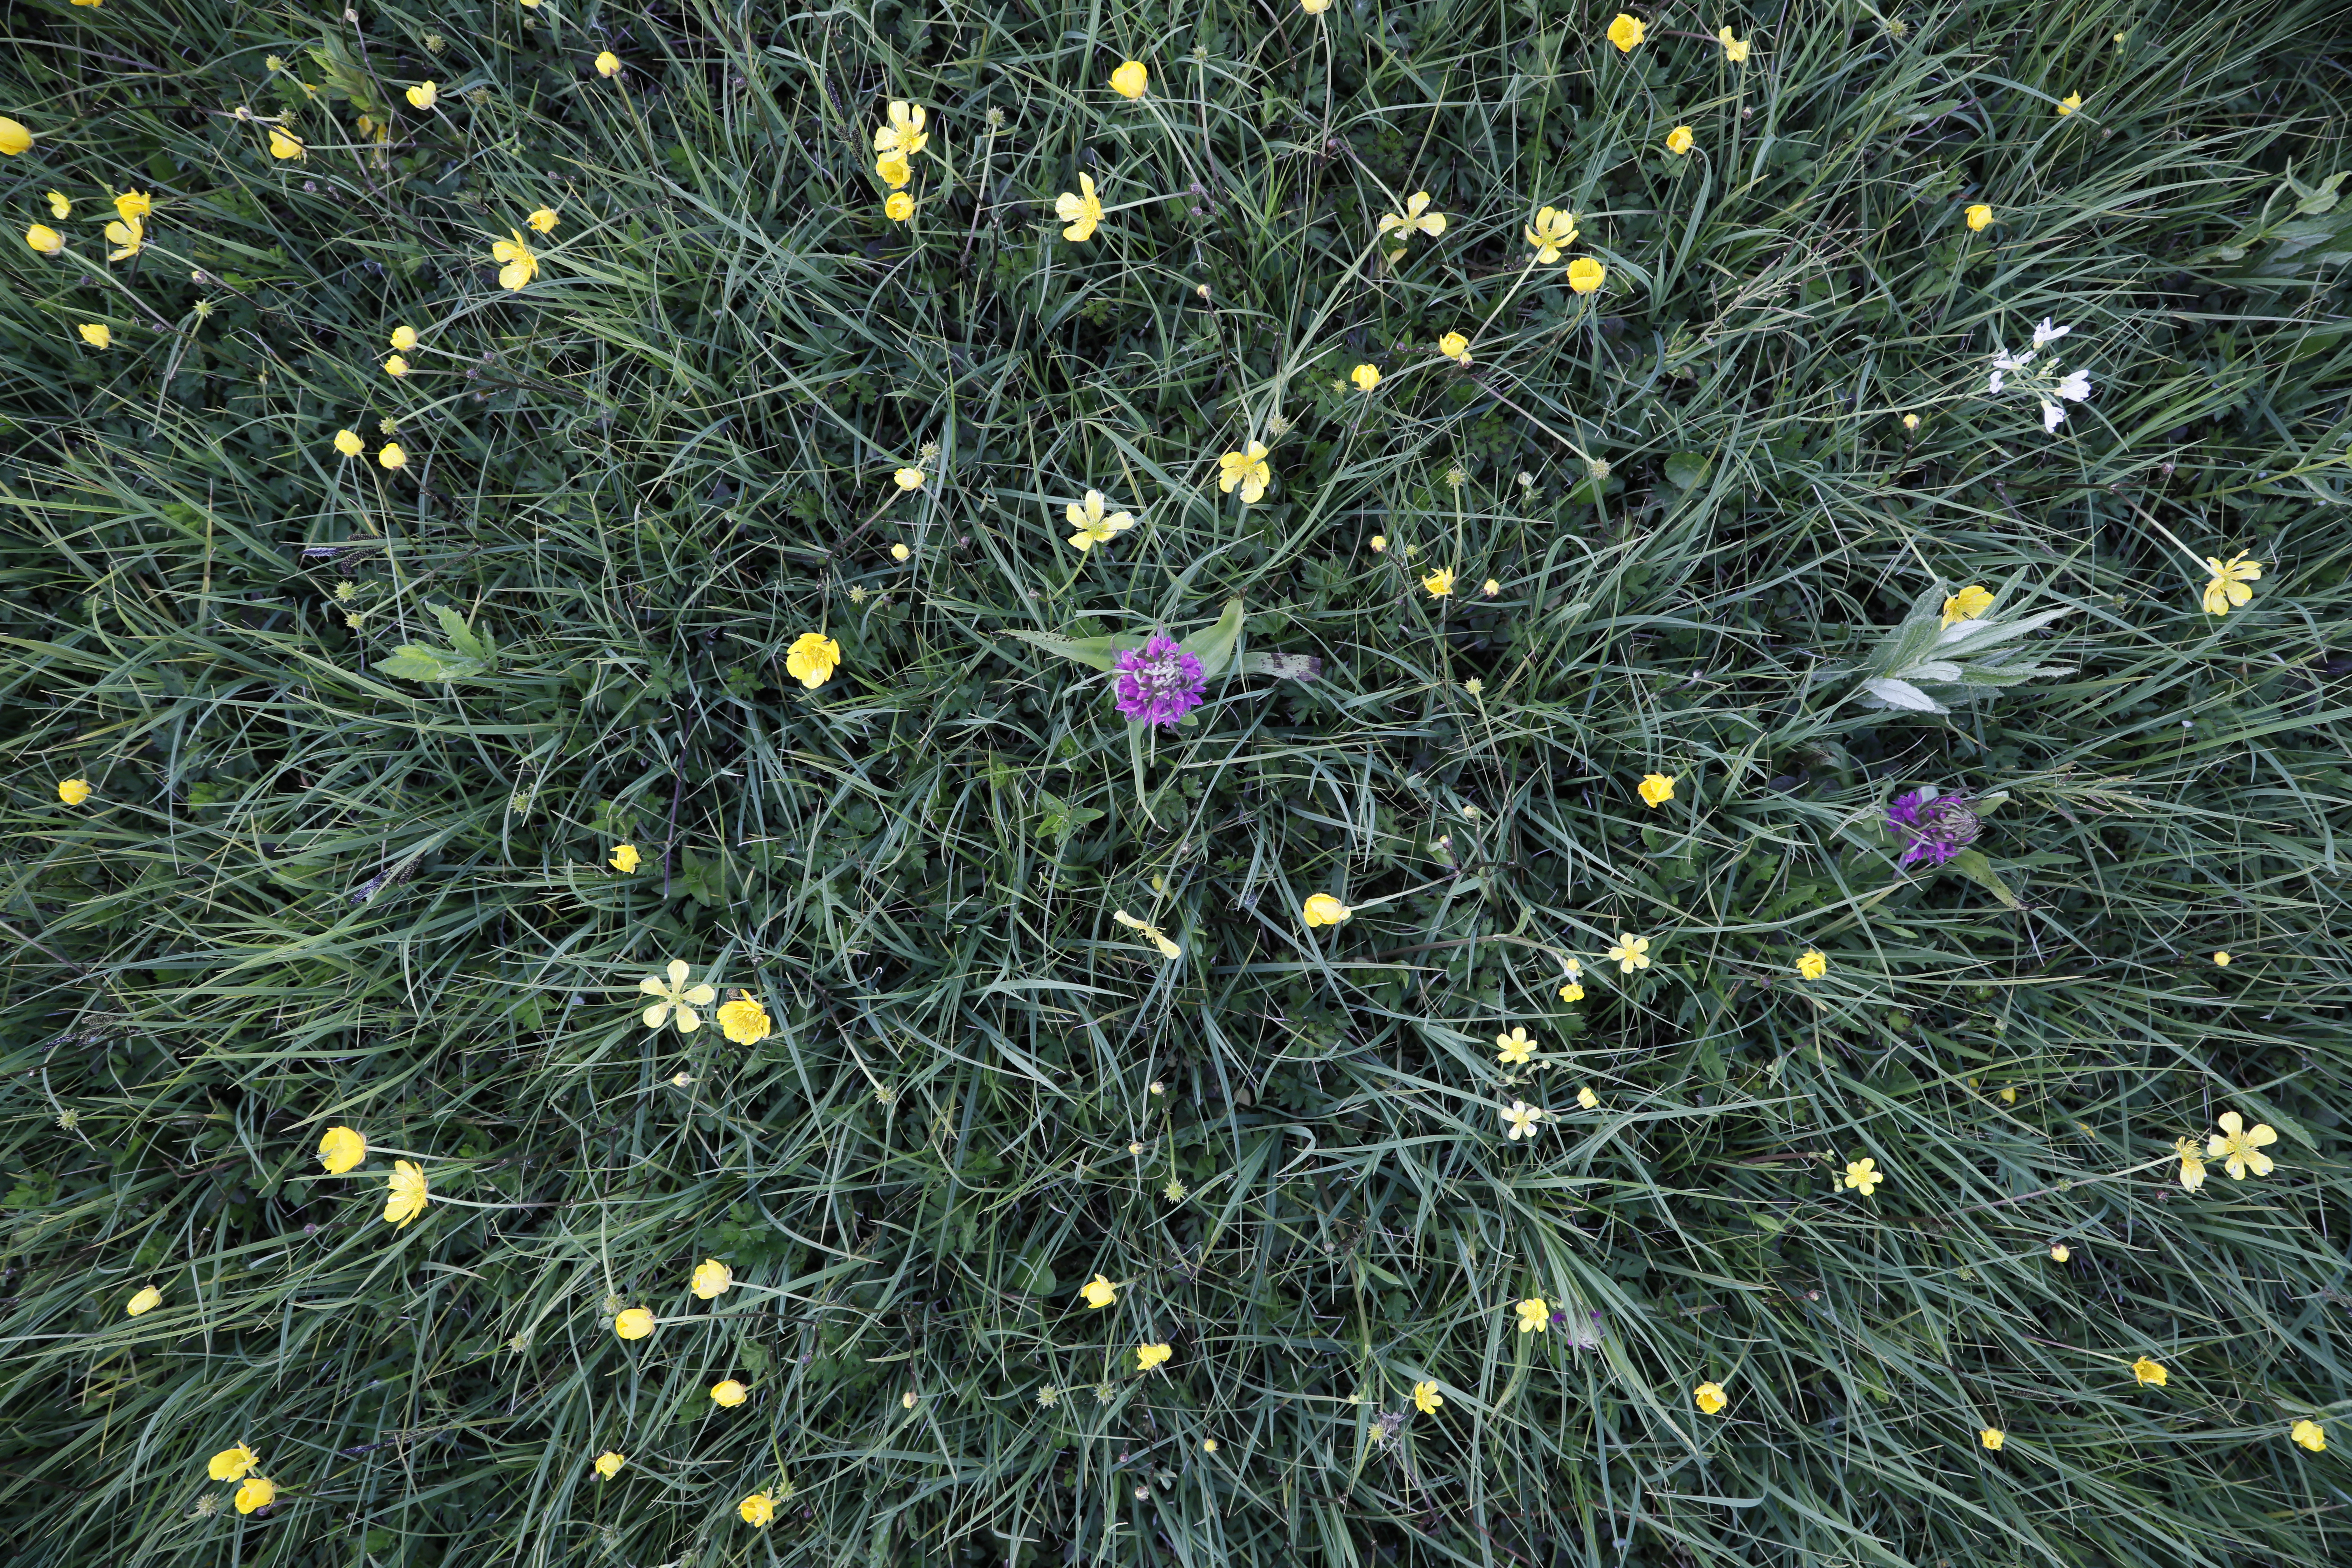
Plant species: Buttercup * (aggregate), Ranunculus flammula, Cardamine pratensis, Dactylorhiza praetermissa